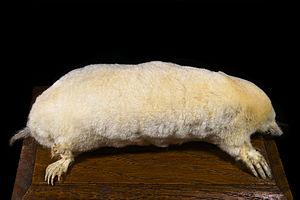
Taupe d'Europe (Talpa europaea Linnaeus, 1758) forme Albinos Localité
La Taupe ou Taupe d'Europe est un petit mammifère fouisseur de la famille des Talpidés, qui vit sous terre dans les sols humides et meubles, en se signalant par des monticules de terre, les taupinières. Comme les autres espèces des taupes, elle est considérée comme un ravageur des cultures bien qu'elle contribue à l'aération du sol et à éliminer les larves d'insectes ou les limaces. Mais elle se nourrit principalement de vers de terre qui, eux, sont très utiles.
L'albinisme est une anomalie génétique et héréditaire qui affecte la pigmentation et se caractérise par un déficit de production de mélanine. Elle fait partie du groupe des photo-génodermatoses, affections génétiques de la peau aggravées par la lumière solaire.